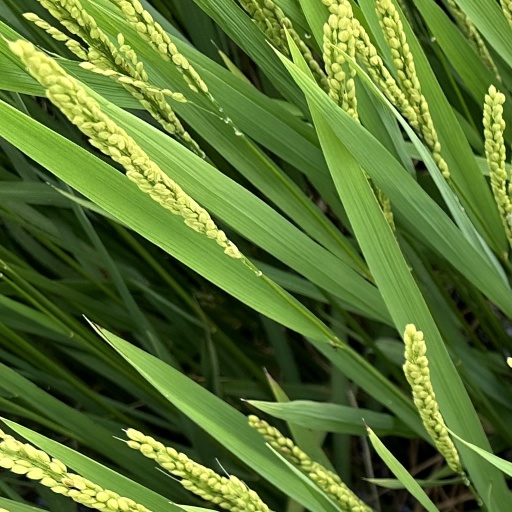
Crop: rice